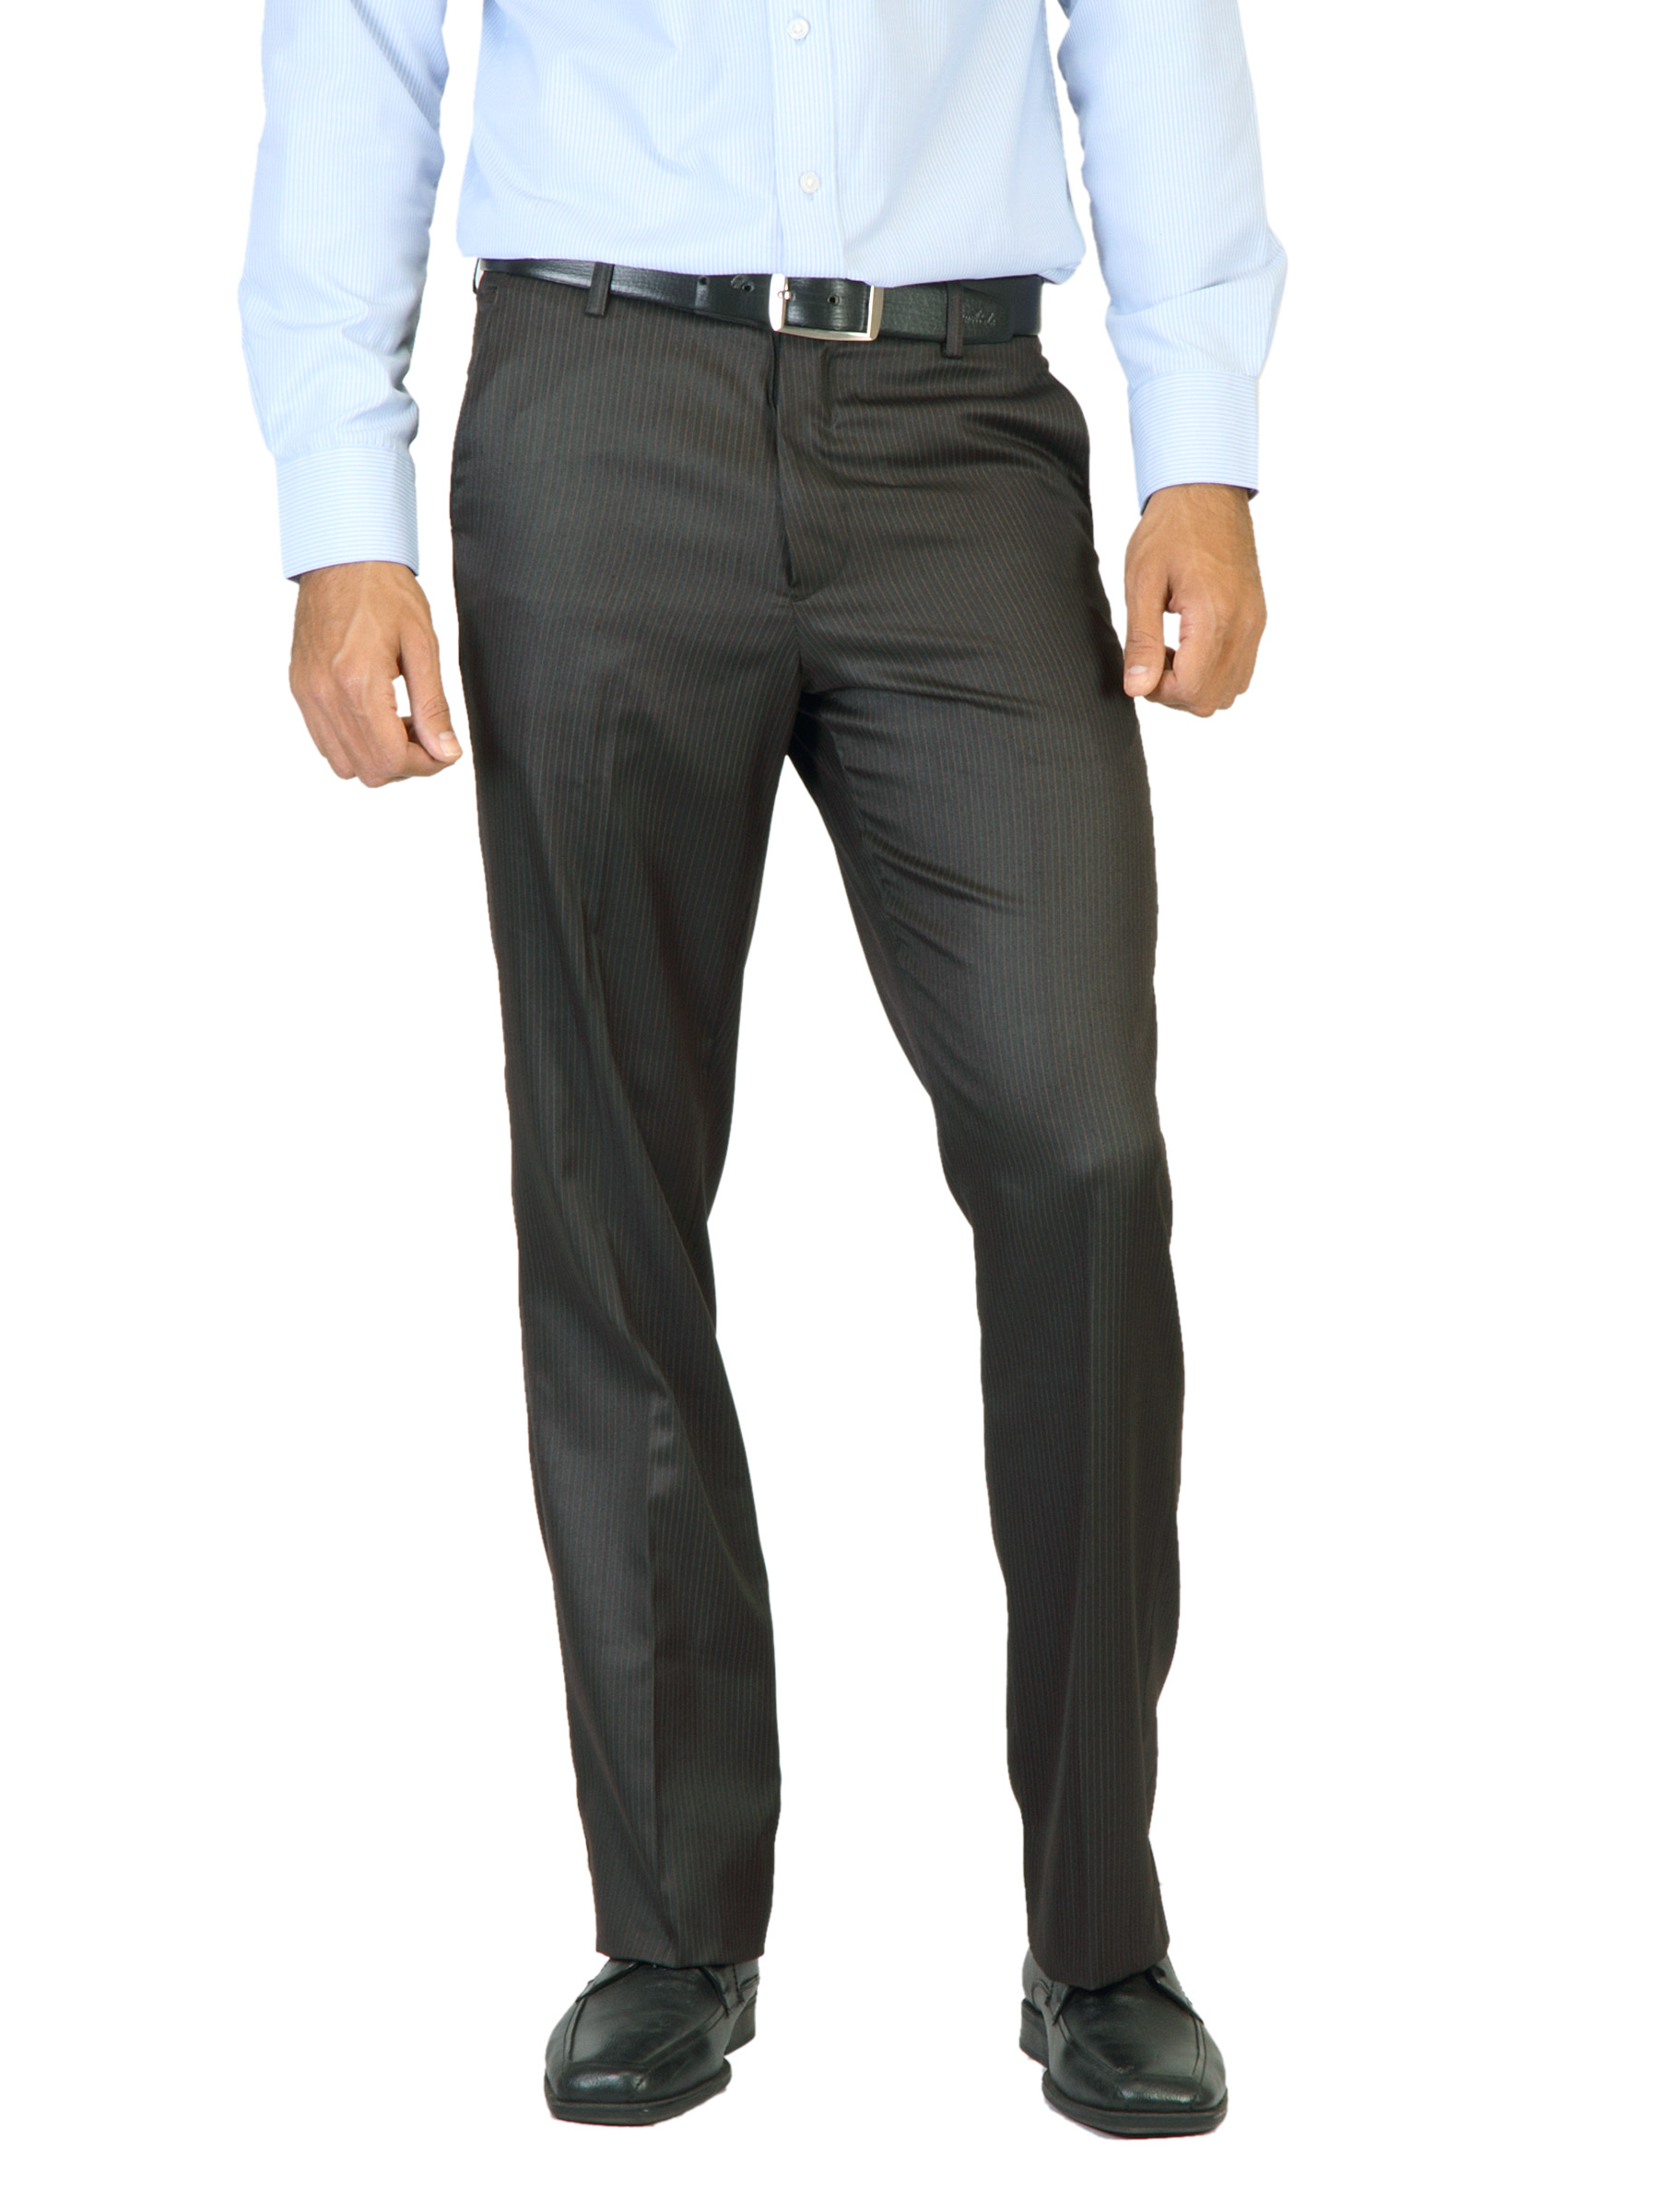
Mark Taylor Men Striped Brown Trousers
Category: Apparel / Bottomwear / Trousers
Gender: Men
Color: Brown
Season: Summer 2012
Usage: Formal